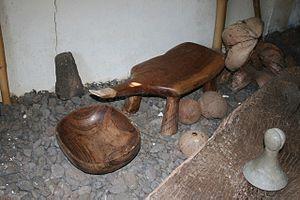
Ua Huka est une île du groupe nord des îles Marquises, en Polynésie française.